Lorry Sant

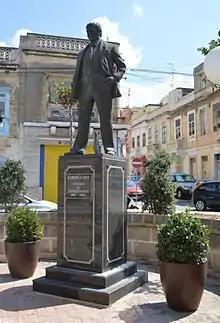
Monument of Lorry Sant in Paola

Lorry Sant (26 December 1937 – 5 October 1995) was a Maltese activist, trade unionist and Malta Labour Party politician who held a number of ministerial offices between 1971 and 1987. Sant was a controversial figure who had an aggressive and abusive leadership approach. In the 1980s, he was involved in incidents of political violence, and he has been held responsible for violating the human rights of his employees.